Sovereign citizen movement

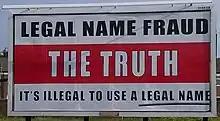
Sovereign citizen "legal name fraud" billboard in the UK, 2016.

There is significant overlap between the sovereign citizen and QAnon movements. A sovereign citizen group known as the Oath Enforcers attracted QAnon and Donald Trump supporters into the movement after the 2021 storming of the United States Capitol. In 2022, the Anti-Defamation League reported that the sovereign citizen movement was attracting a growing number of QAnon adherents, whose belief in the illegitimacy of the Biden administration is compatible with the sovereign citizens' broader anti-government views.